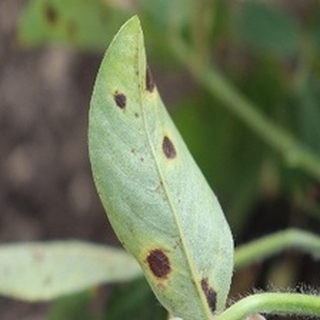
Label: groundnut_late_leaf_spot